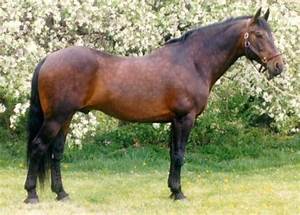
Label: horse